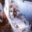
Label: ship